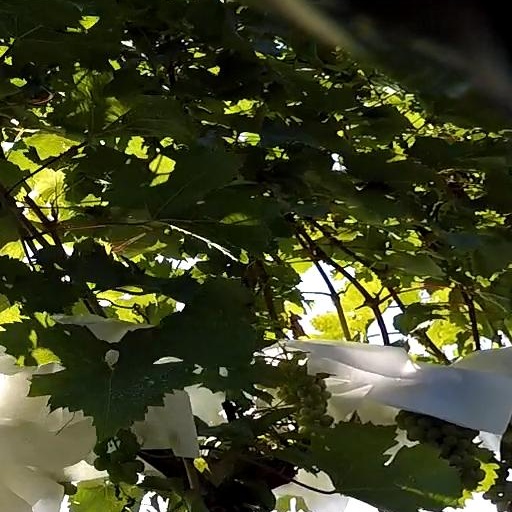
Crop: grape